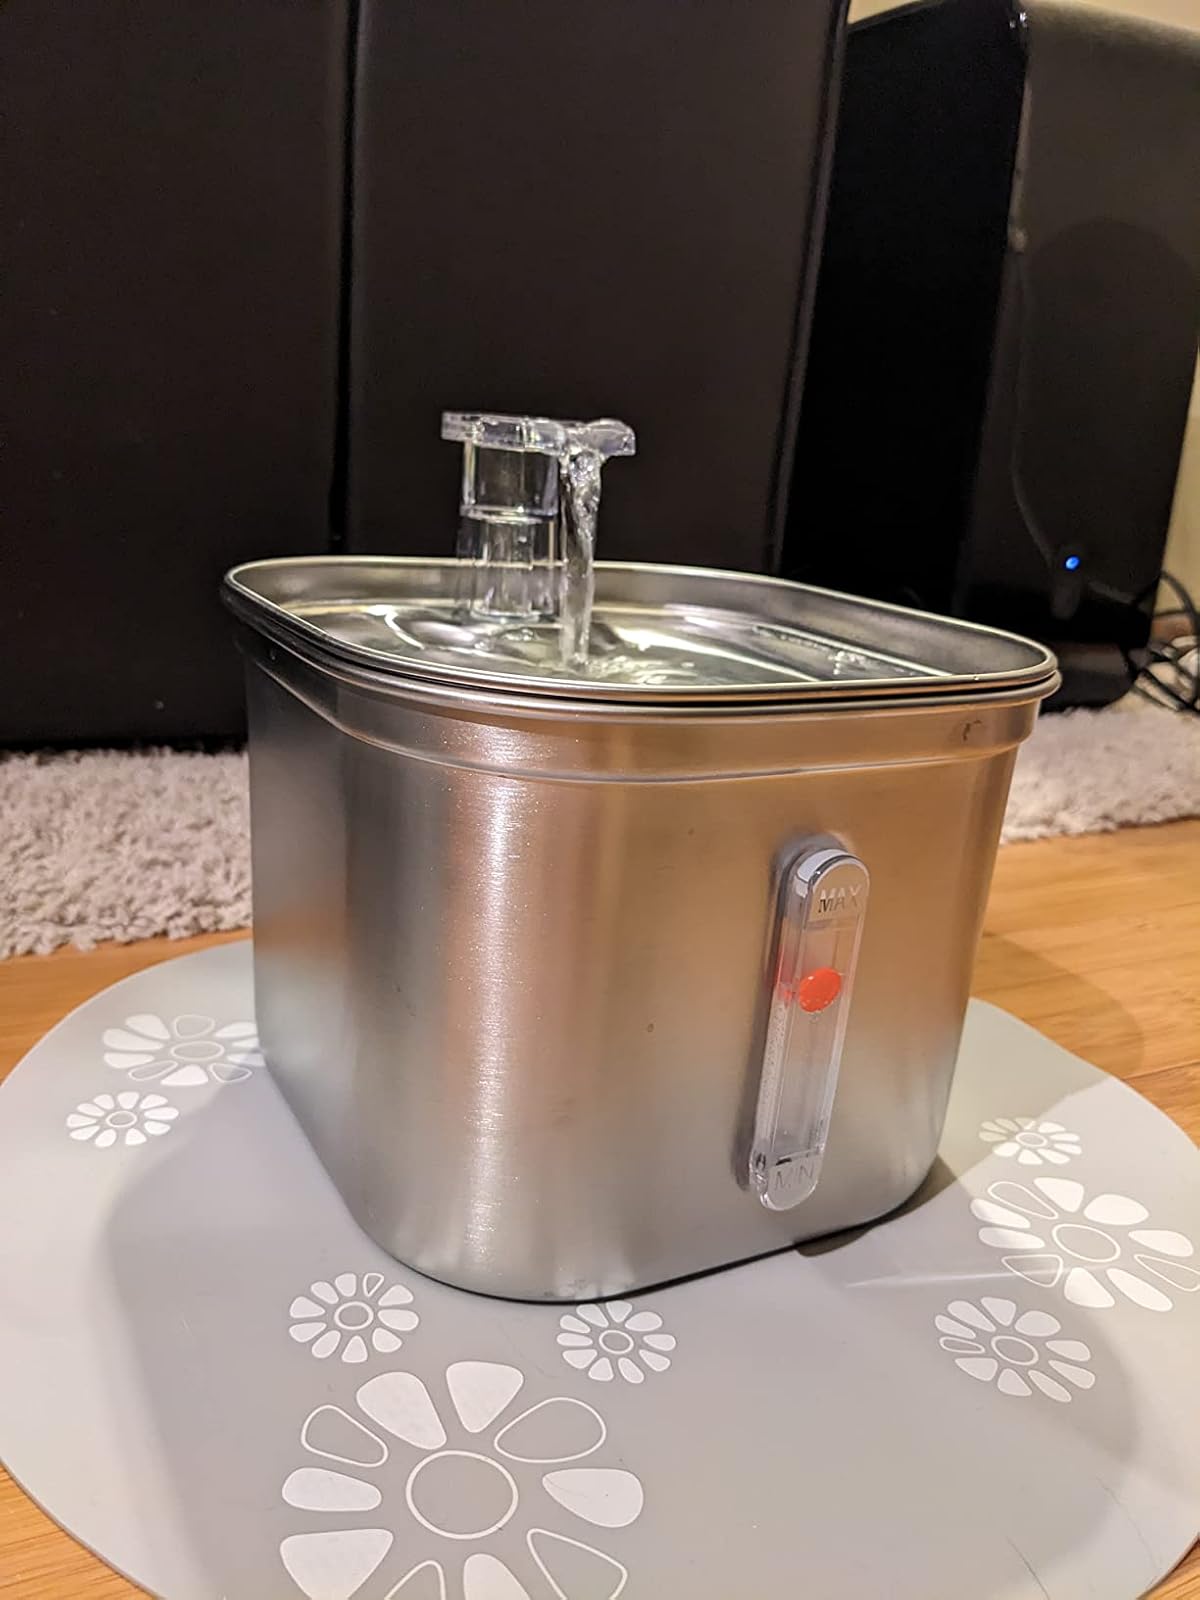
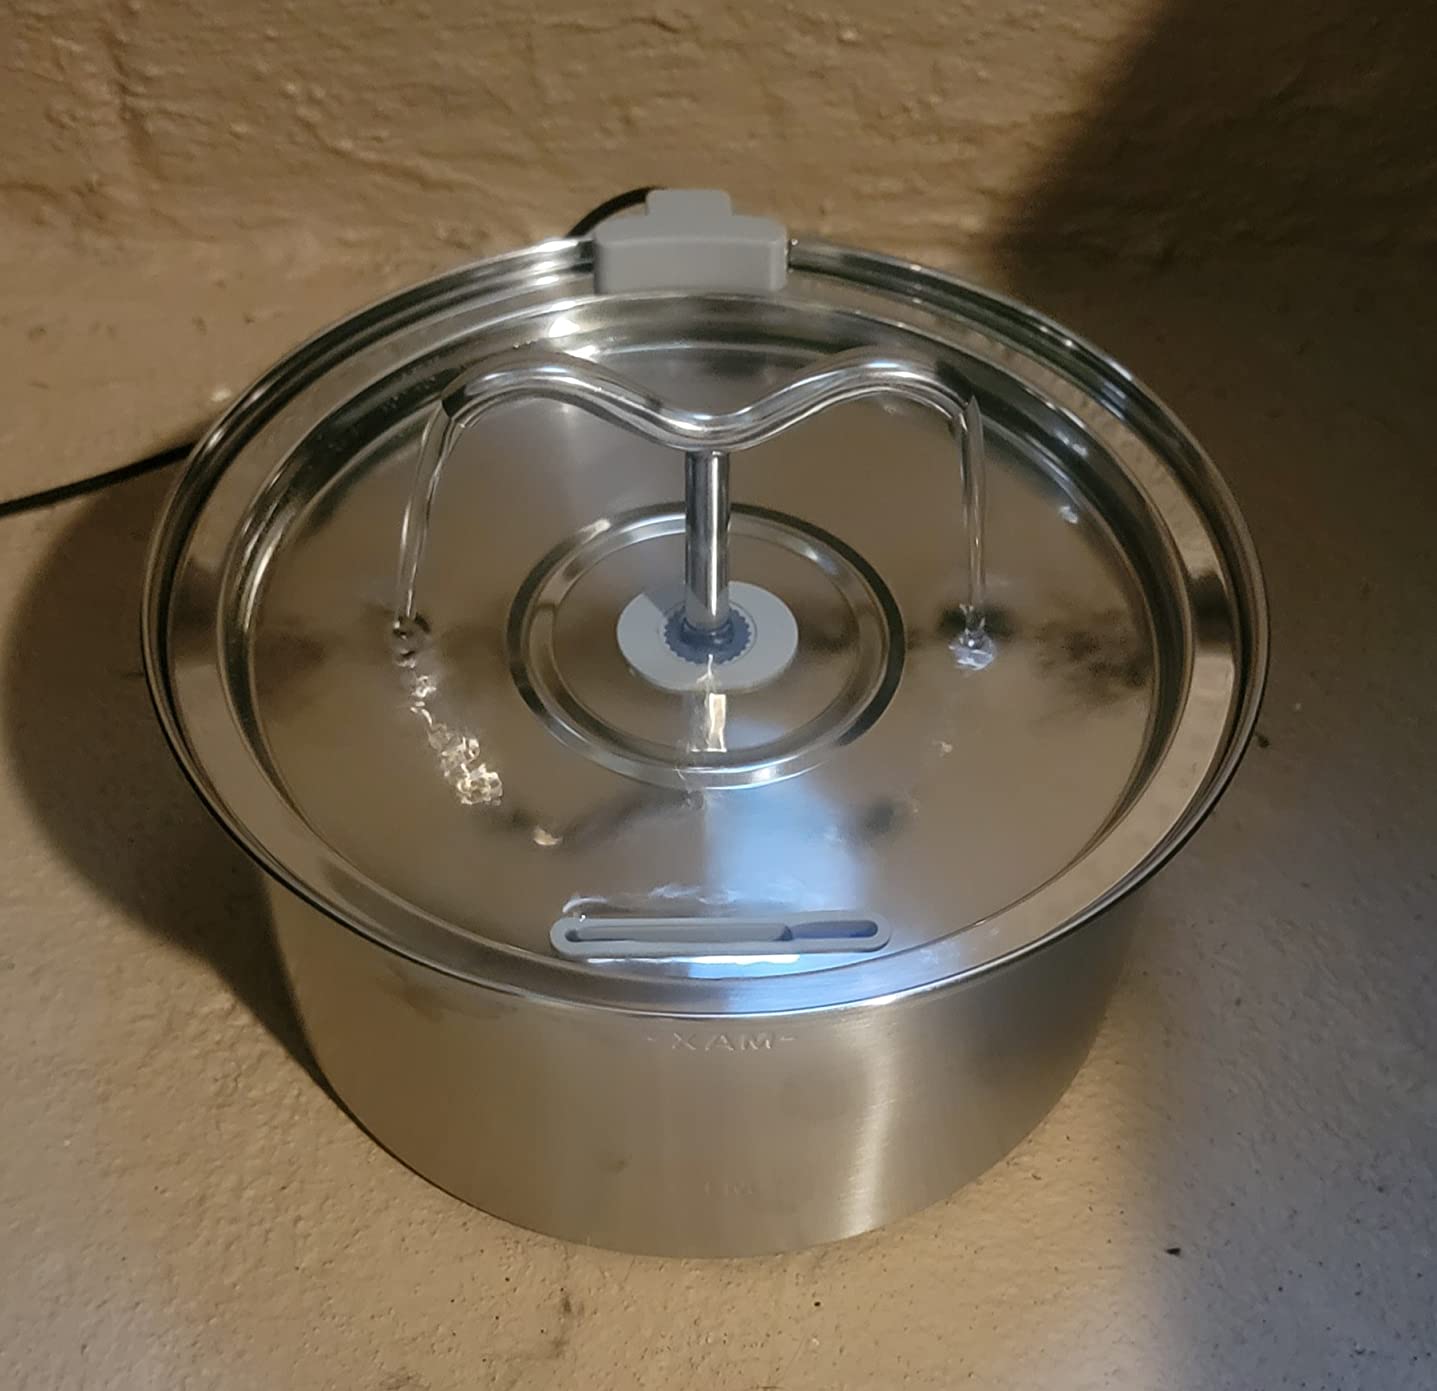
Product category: items_bowl
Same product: no